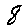
Label: 8